Steve Preston

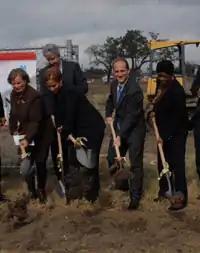
HUD Secretary Preston attends a groundbreaking in New Orleans

With less than nine months left in his Administration, President Bush nominated Preston to be HUD Secretary on April 18, 2008.